William Thomas McKinley

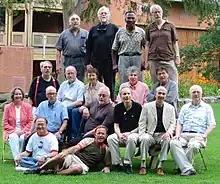
Tanglewood Music Center celebration of the "Generation of 1938" in August, 2007. Top Row (L to R): Harvey Sollberger, David Borden, Olly Wilson, John Harbison. Middle Row:  William Thomas McKinley, Charles Wuorinen, Joan Tower, Richard Teitelbaum, Alvin Curran. Bottom Row (seated): Ellen Taaffe Zwilich, John Heiss, William Bolcom, Stanley Silverman, David Chaitkin, Charles Fussell. Front (on ground): Paul Chihara, David Del Tredici

After his death, McKinley's family established a foundation in his name, the William Thomas McKinley Foundation for American Music to carry forth his legacy as a composer, pianist, and educator with an ongoing mission to promulgate his music in print and recordings as well as public outreach through grants and scholarships for promising young composers. McKinley donated nearly two-thirds of his notes and manuscripts to the Boston Public Library in 1996, which to that date was the largest single donation to the library by an American composer since Walter Piston in 1978. Shortly after his death, it was discovered that several pages from McKinley's donated scores were missing, and feared stolen. After a lengthy search, the pages were found in a nearby location and presumed to be misfiled. The incident contributed to the resignation of BPL President Amy Ryan, under whose watch other high-profile works by Albrecht Dürer and Rembrandt had gone missing.